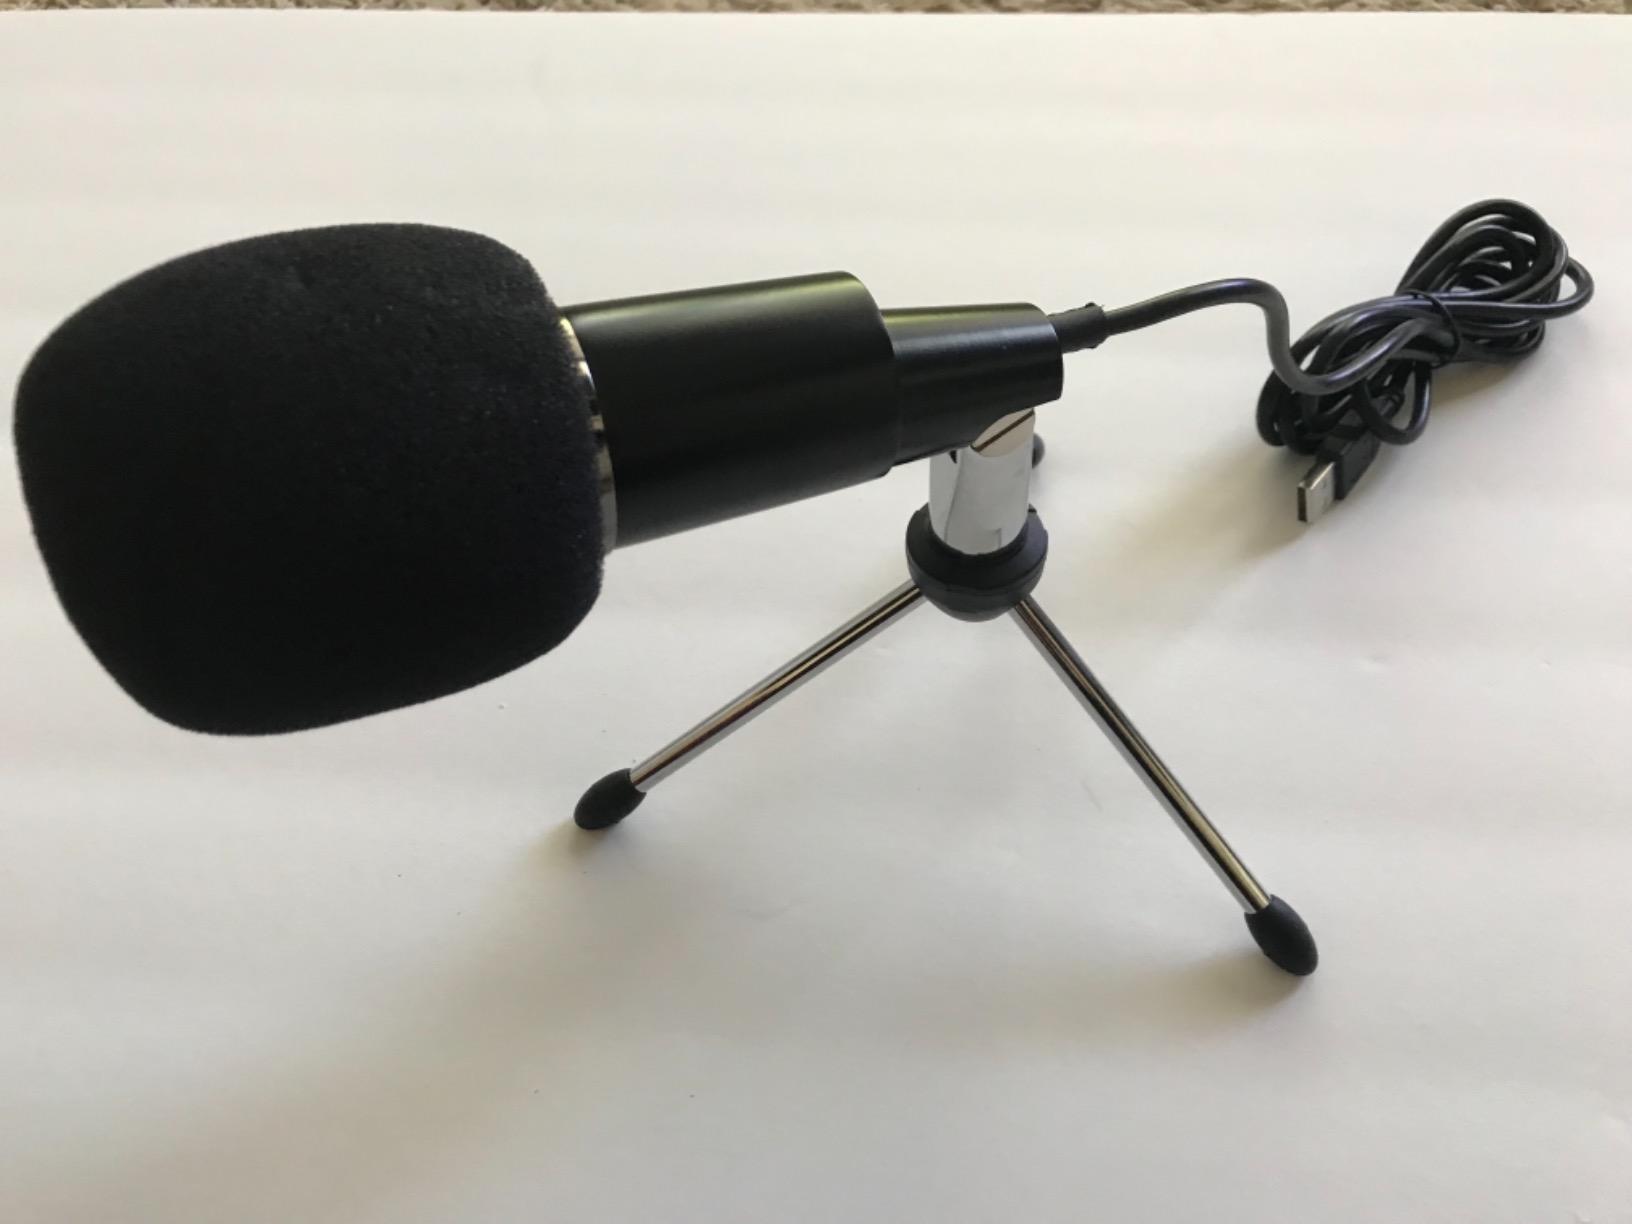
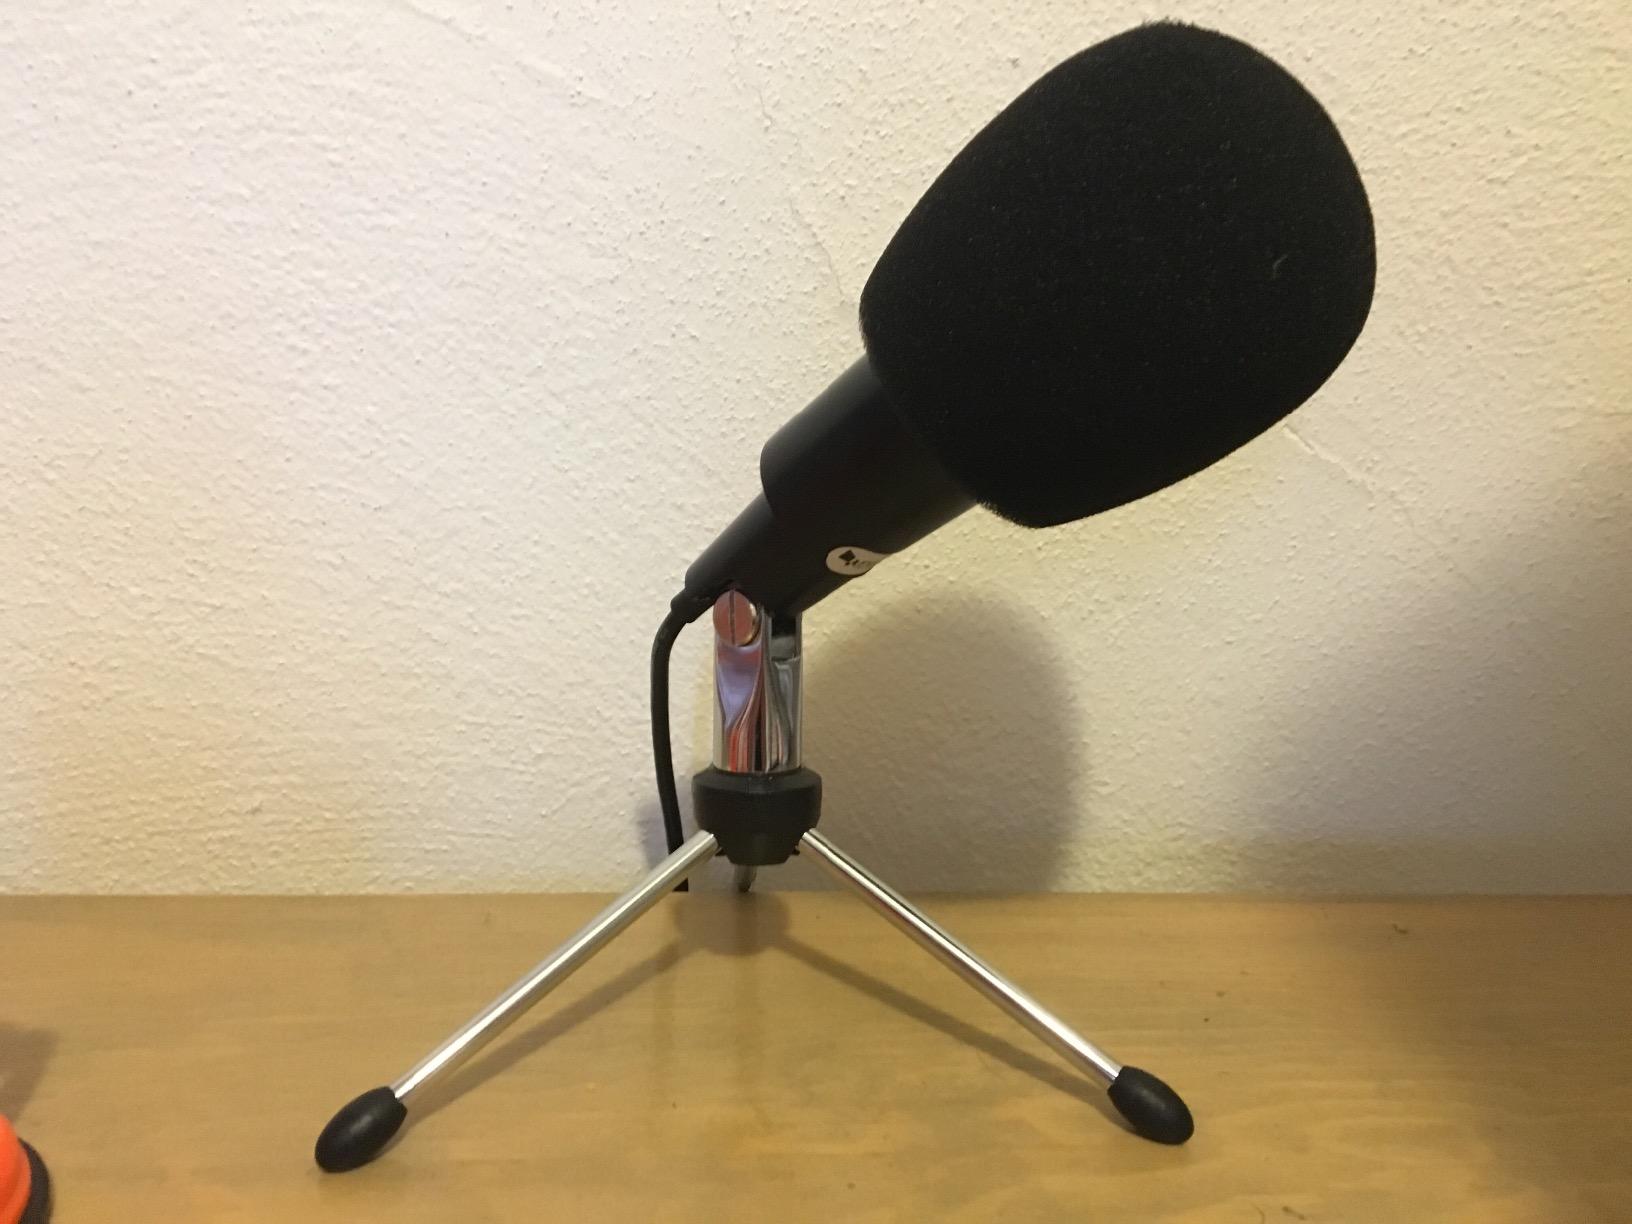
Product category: microphone
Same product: yes